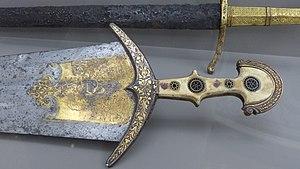
Nîmes (Gard, France), musée des Beaux-Arts
La Cinquedea est une dague à lame triangulaire typique de l'Italie de la Renaissance. Elle apparaît entre 1460 et 1520, et serait restée à la mode pendant la première moitié du XVIᵉ siècle. Elle est remarquable de par la largeur de sa lame et sa poignée d'un style inhabituel.